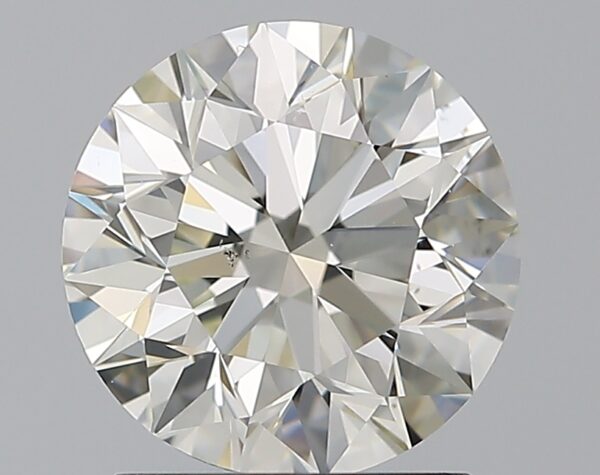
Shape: round
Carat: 1.7
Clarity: VS2
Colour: J
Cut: EX
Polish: EX
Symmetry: EX
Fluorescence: N
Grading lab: GIA
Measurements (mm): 7.53 x 7.58 x 4.79